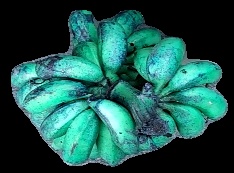
Variety: rasbale
Grade: grade3